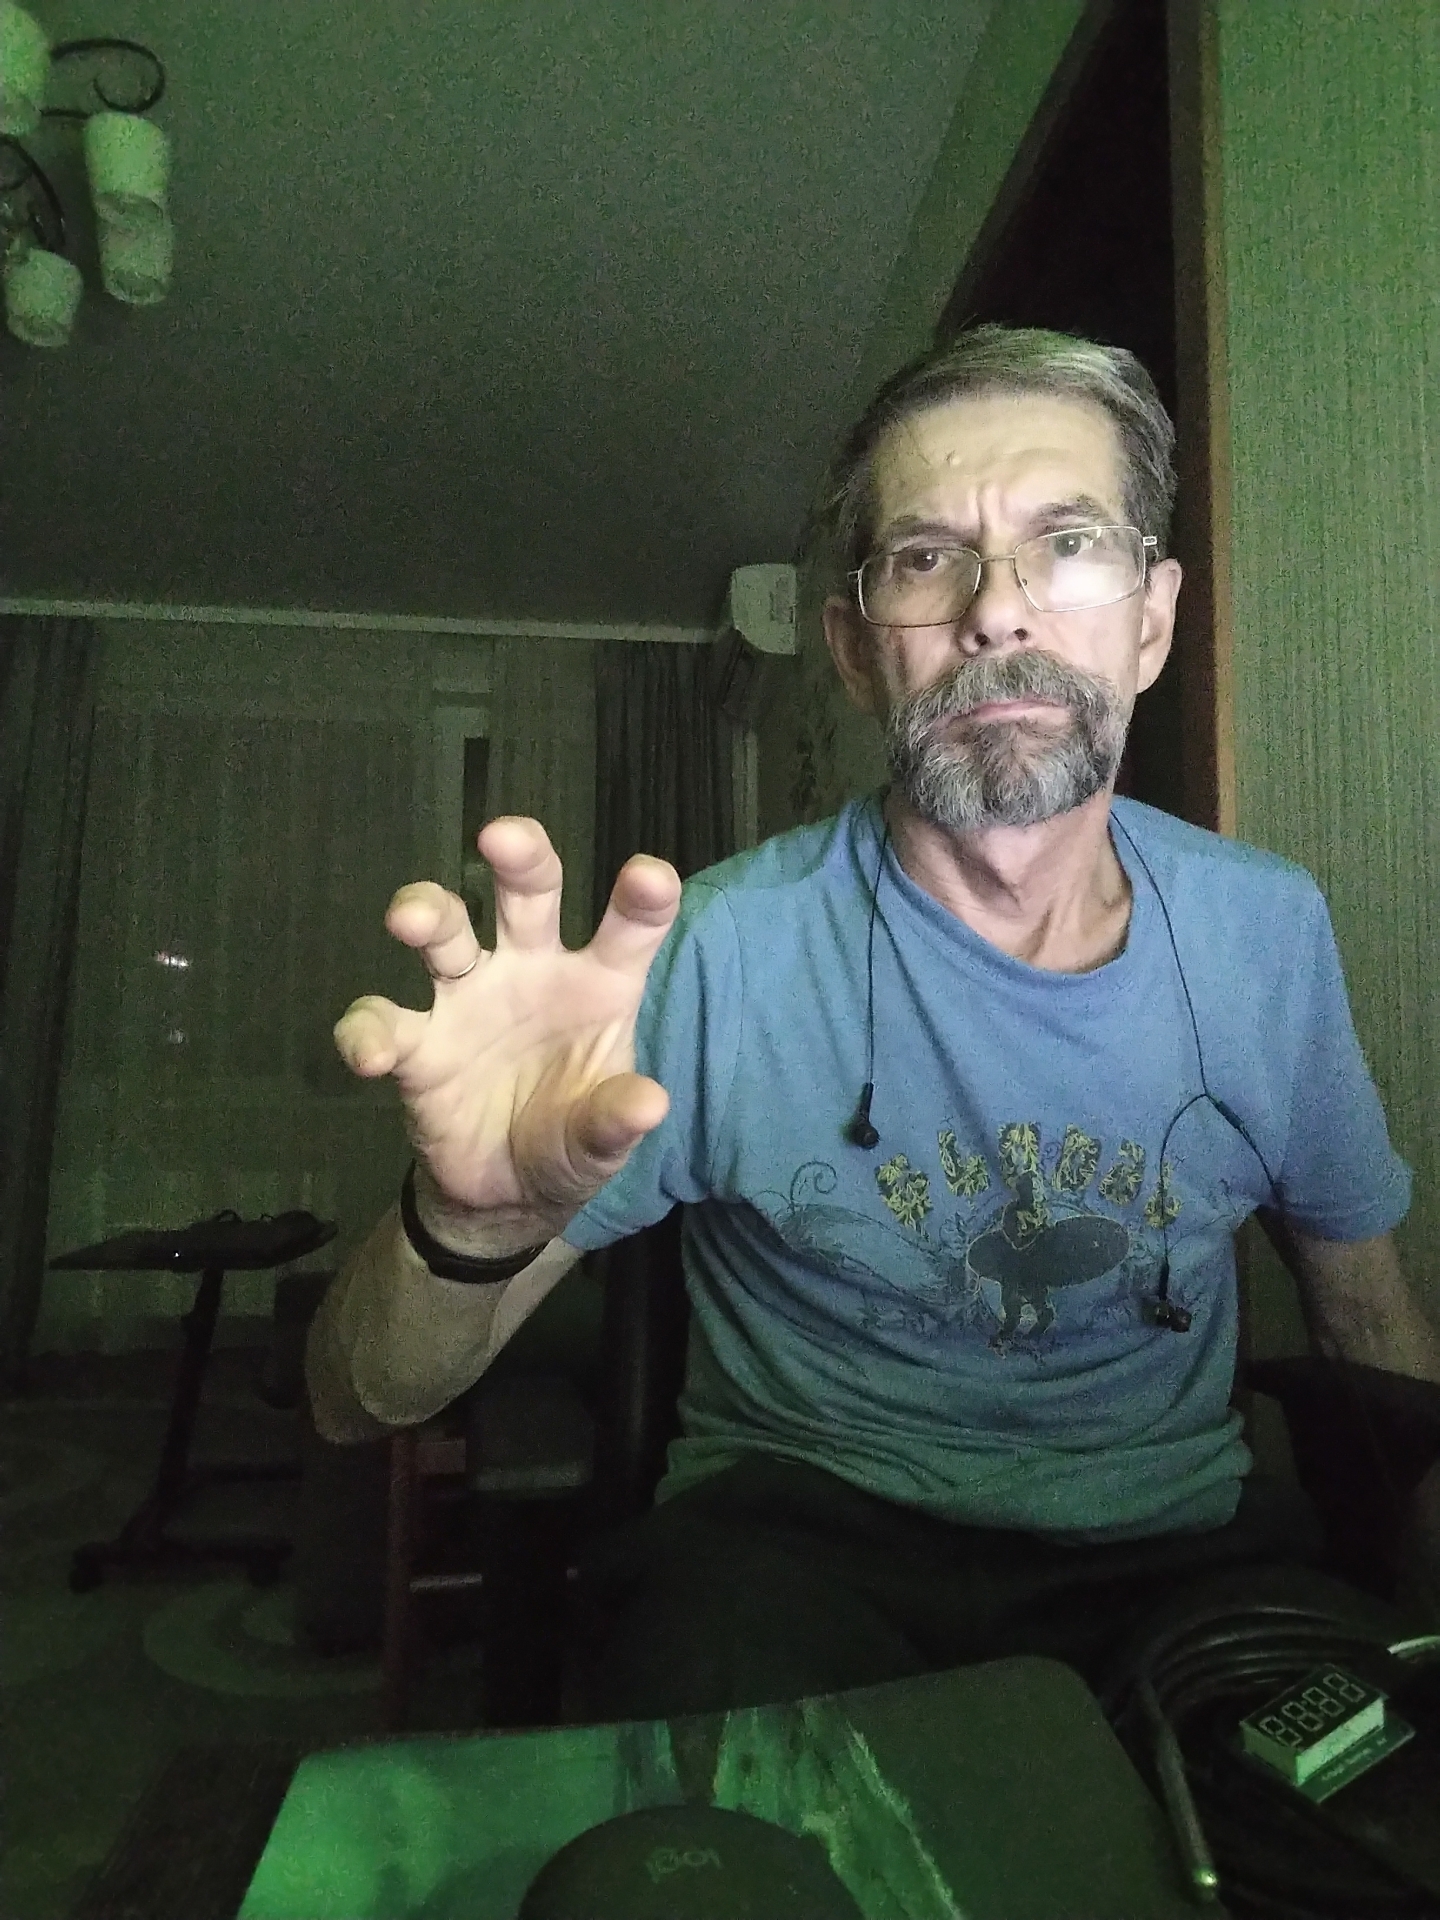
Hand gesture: grabbing